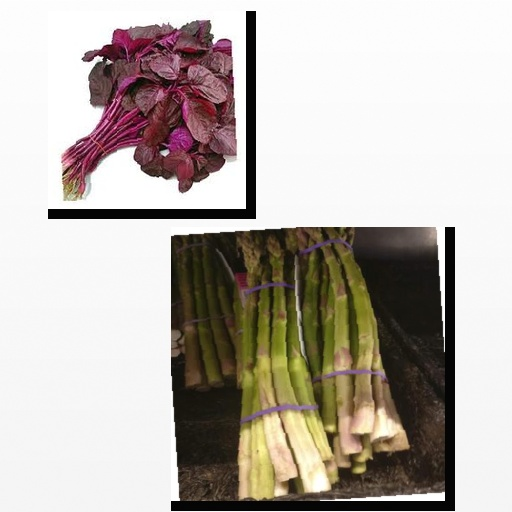
Food items: asparagus, amaranth